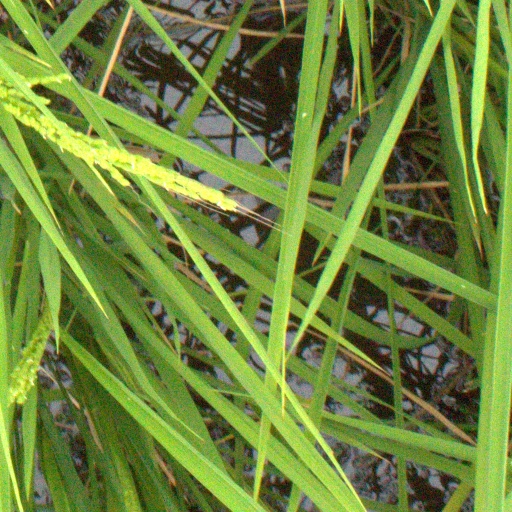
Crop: rice